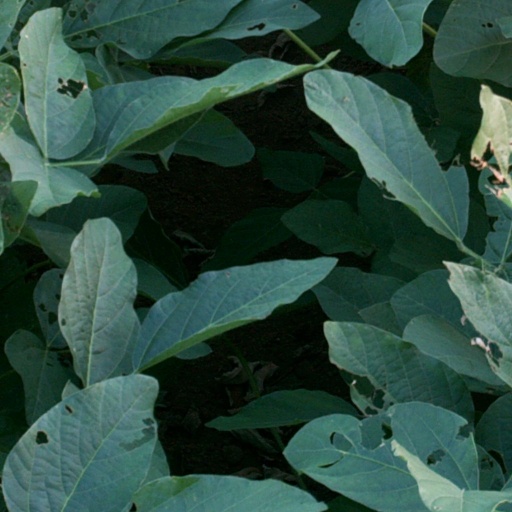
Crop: soybean